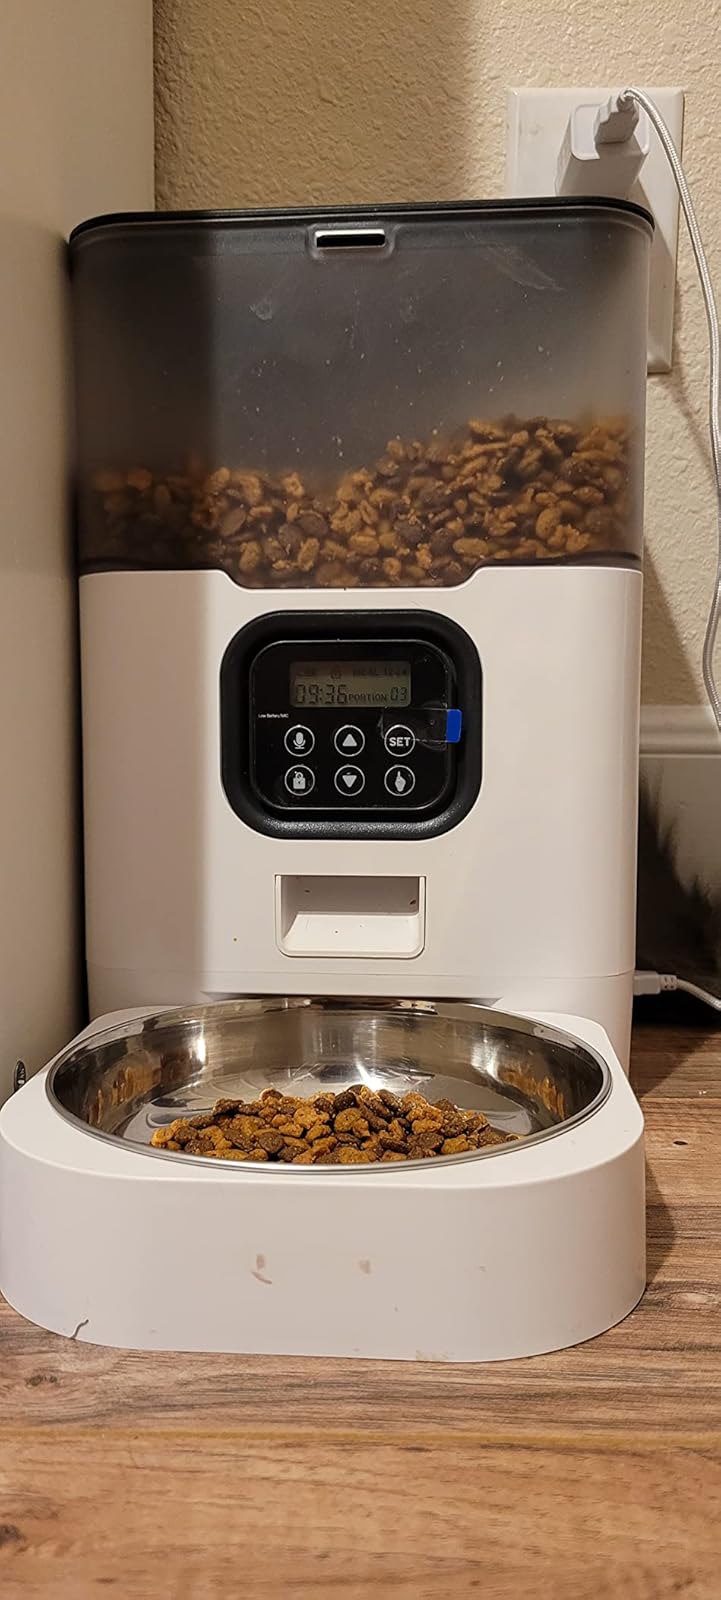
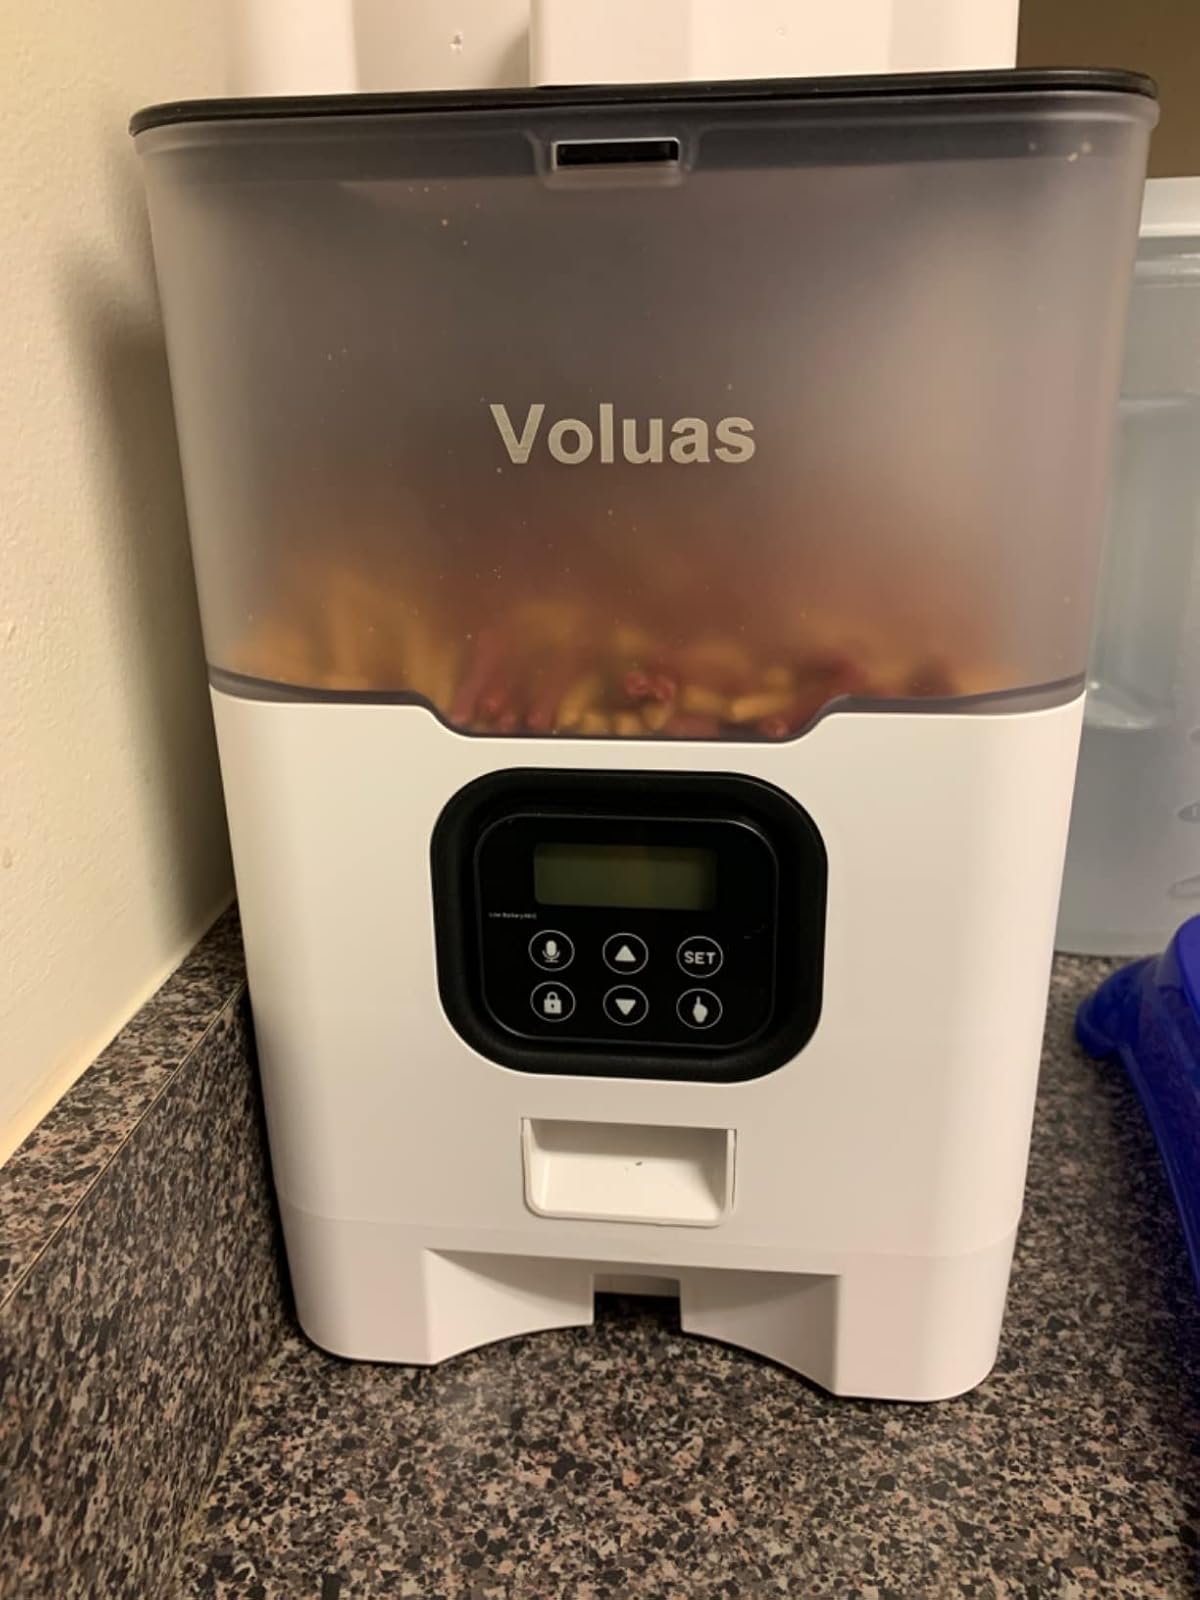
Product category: items_feeder
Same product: yes